Óscar Cardozo

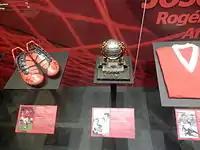
Cardozo's boots at the Museu Benfica

Cardozo started the new season after his teammates due to the controversy, but soon returned to his scoring ways. His goals against Guimarães, Estoril, and Nacional were vital in keeping Benfica in the race for the title. On 9 November 2013, he put three past Sporting in a 4–3 home win for the domestic cup's fourth round, increasing to 13 the goals he scored against Sporting, surpassing Manuel Fernandes in the list of top goalscorers of the Lisbon derby. In November 2013, an injury ruled him out for months. When he returned, he found himself relegated to the bench, with the team now fully adapted to play with Lima and Rodrigo. On 1 February, after missing his ninth penalty kick in Primeira Liga, in a match against Gil Vicente, Cardozo became the player with most missed penalties in the competition.